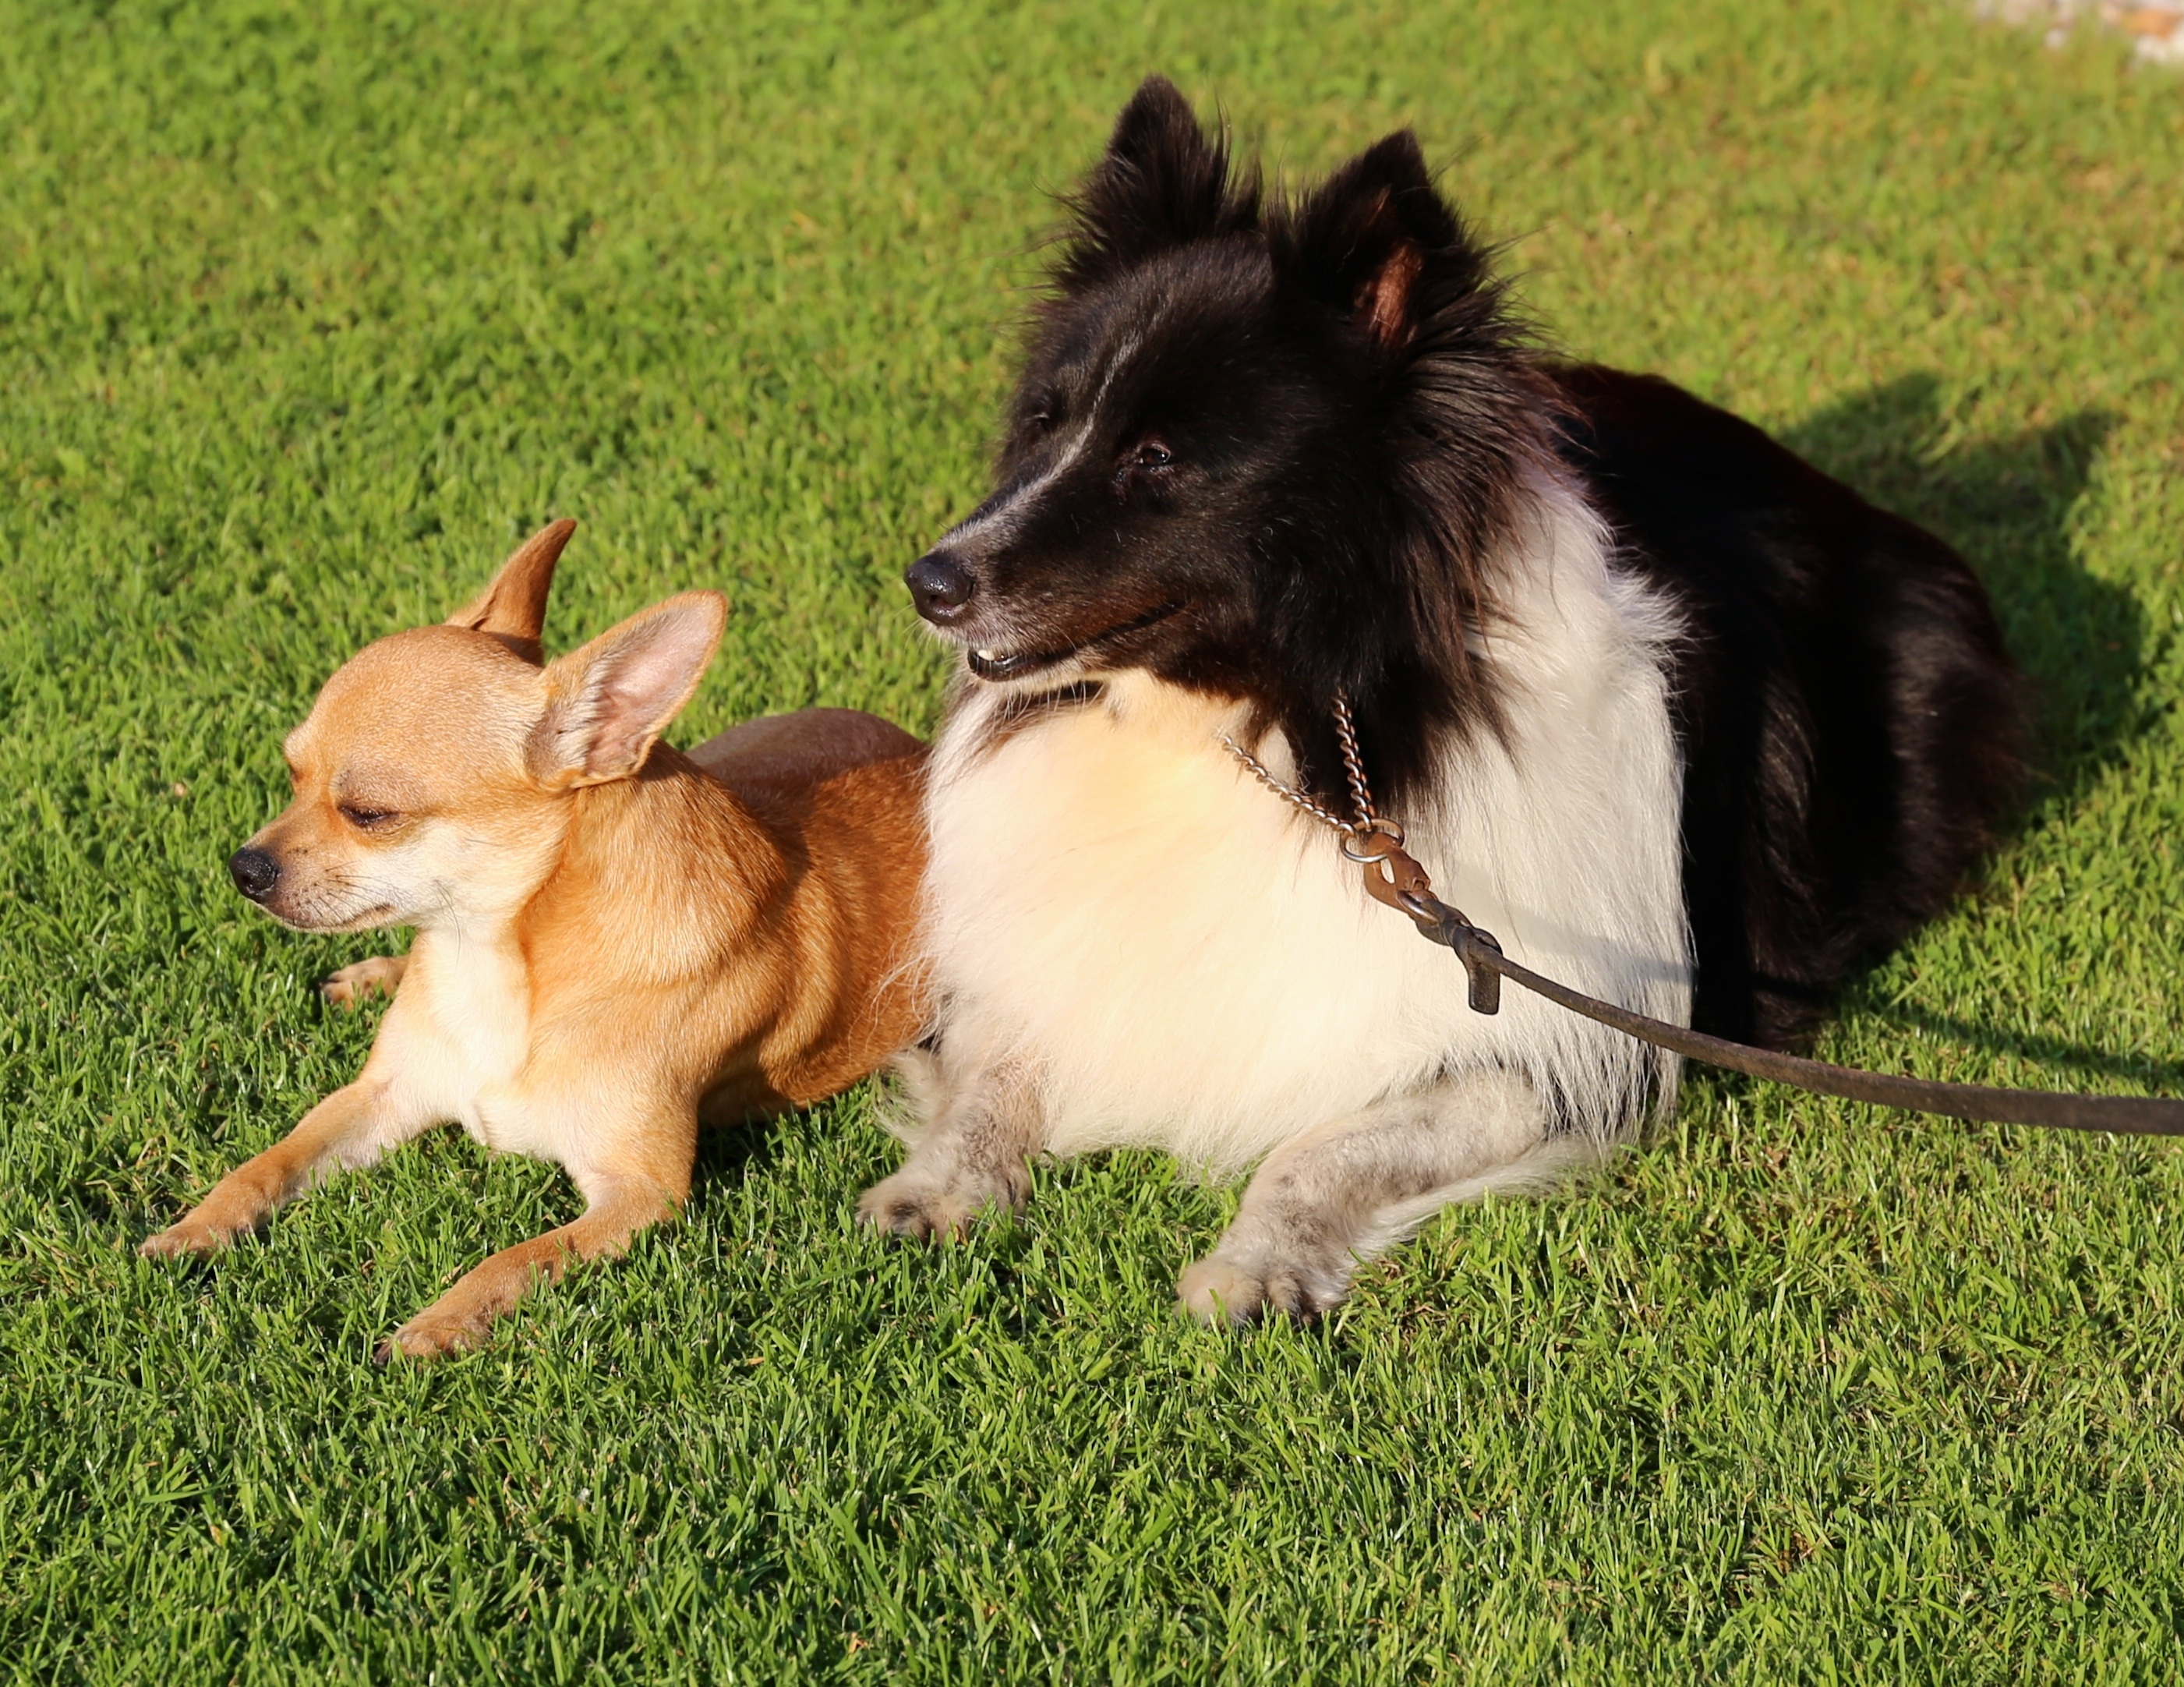
puppy, dog, mammal, vertebrate, chihuahua, dog breed, sheltie, shetland sheepdog, dog like mammal, dog breed group, icelandic sheepdog